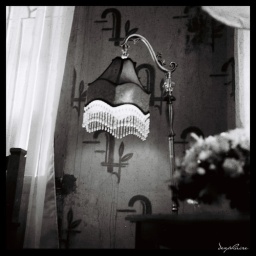
shot in an old, ancestral home in Bulacan. where the patterns on the wall are actually hand-painted (absolutely lovely).